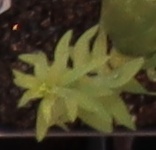
Label: Flax